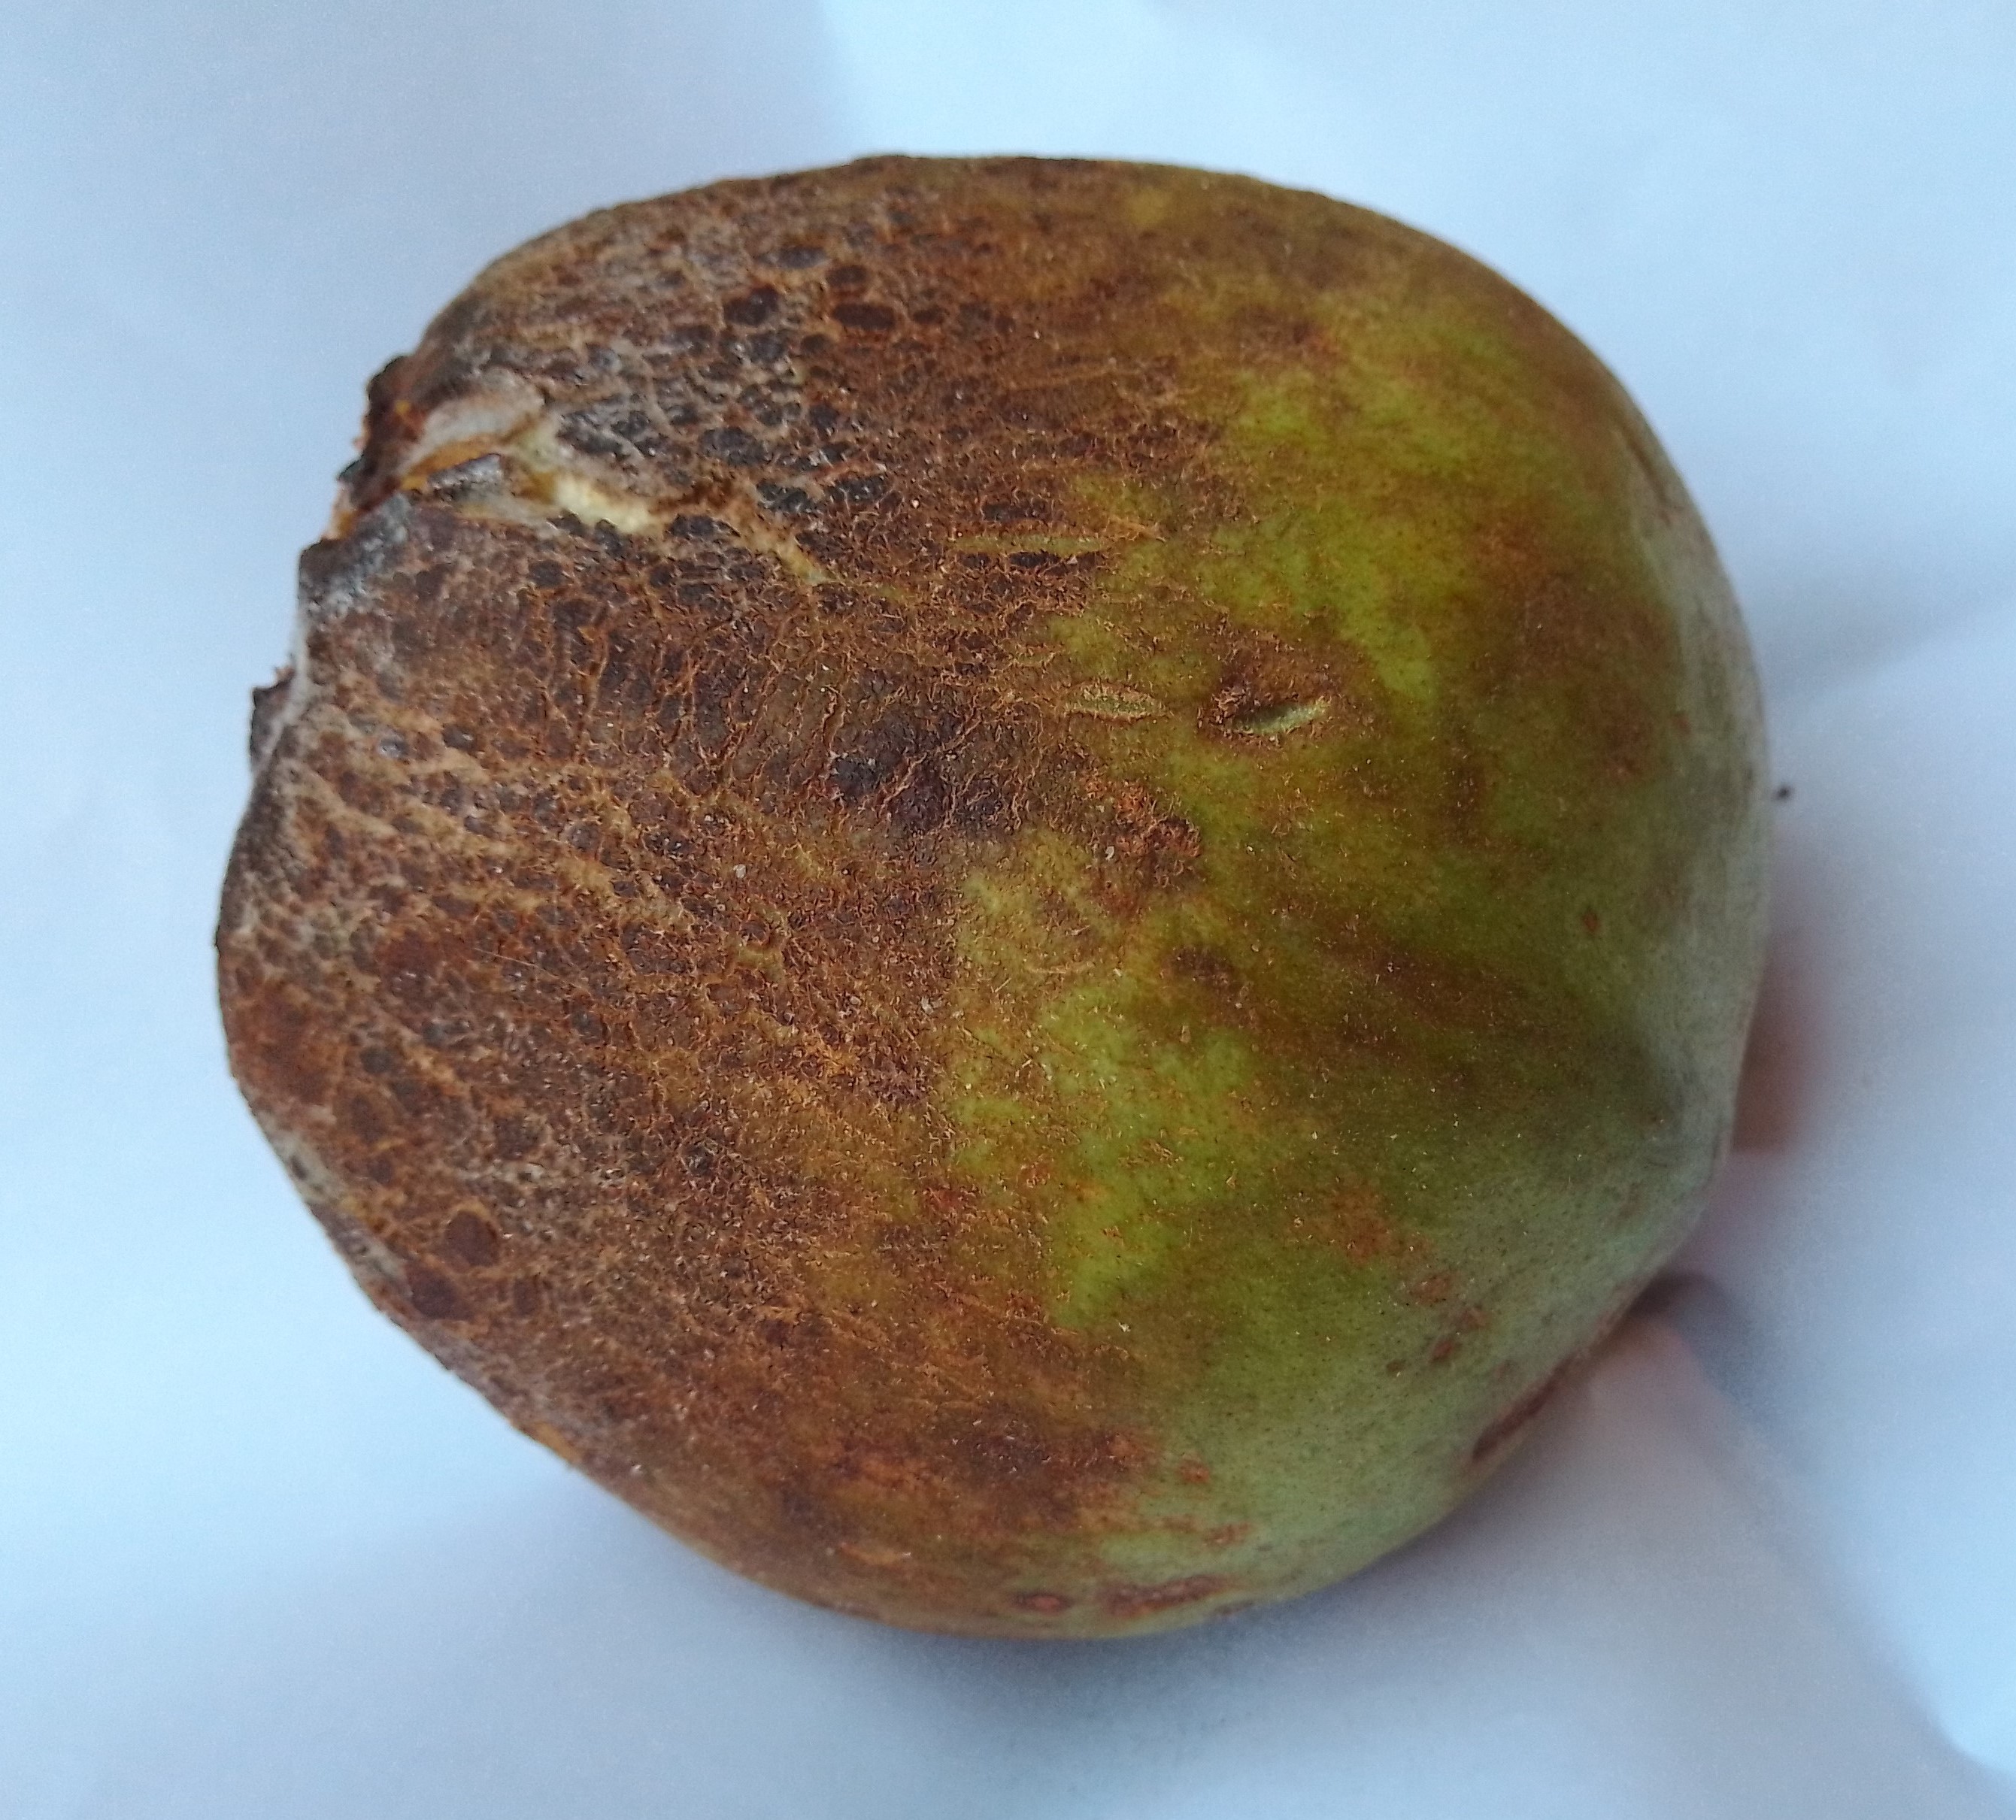
Fruit: guava
Condition: rotten